Yitzhak Moda'i

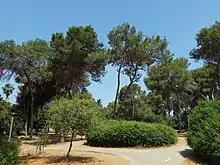
Yitzhak Moda'i park, Tzahala

After the 1988 elections he was appointed Minister of Economics and Planning, before returning to the Finance portfolio in 1990. On 15 March 1990 he and four other MKs (all of them former members of the Liberal Party) broke away from Likud to form the "Party for the Advancement of the Zionist Idea", later renamed the "New Liberal Party"; however, the new party remained in the government and Moda'i became Finance Minister again in 1990.